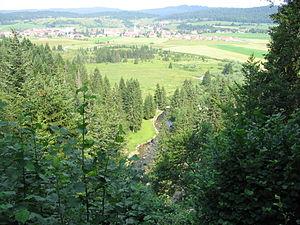
Le Drac désigne, principalement en Occitanie et en Catalogne, un grand nombre de créatures imaginaires de formes variables, dont la plupart sont considérées comme des dragons représentant le diable, liés à l'eau et à ses dangers.
Plusieurs chevaux légendaires sont mentionnés dans le massif du Jura. Il s'agit principalement de chevaux blancs et ailés se promenant près de sources, s'envolant au sommet des montagnes ou s'ébattant dans les forêts jurassiennes. On trouve également mention de chevaux sans tête, d'un cheval à trois pieds, ou encore de dangereuses montures qui noient les humains tentés de les monter dans la Loue. Ces animaux peuvent être montés durant une chasse sauvage ou simplement bloquer un passage, voire jouer des tours à ceux qui les enfourchent, ou les tuer.